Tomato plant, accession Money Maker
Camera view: vertical (180 deg); turntable rotation: 180 degrees
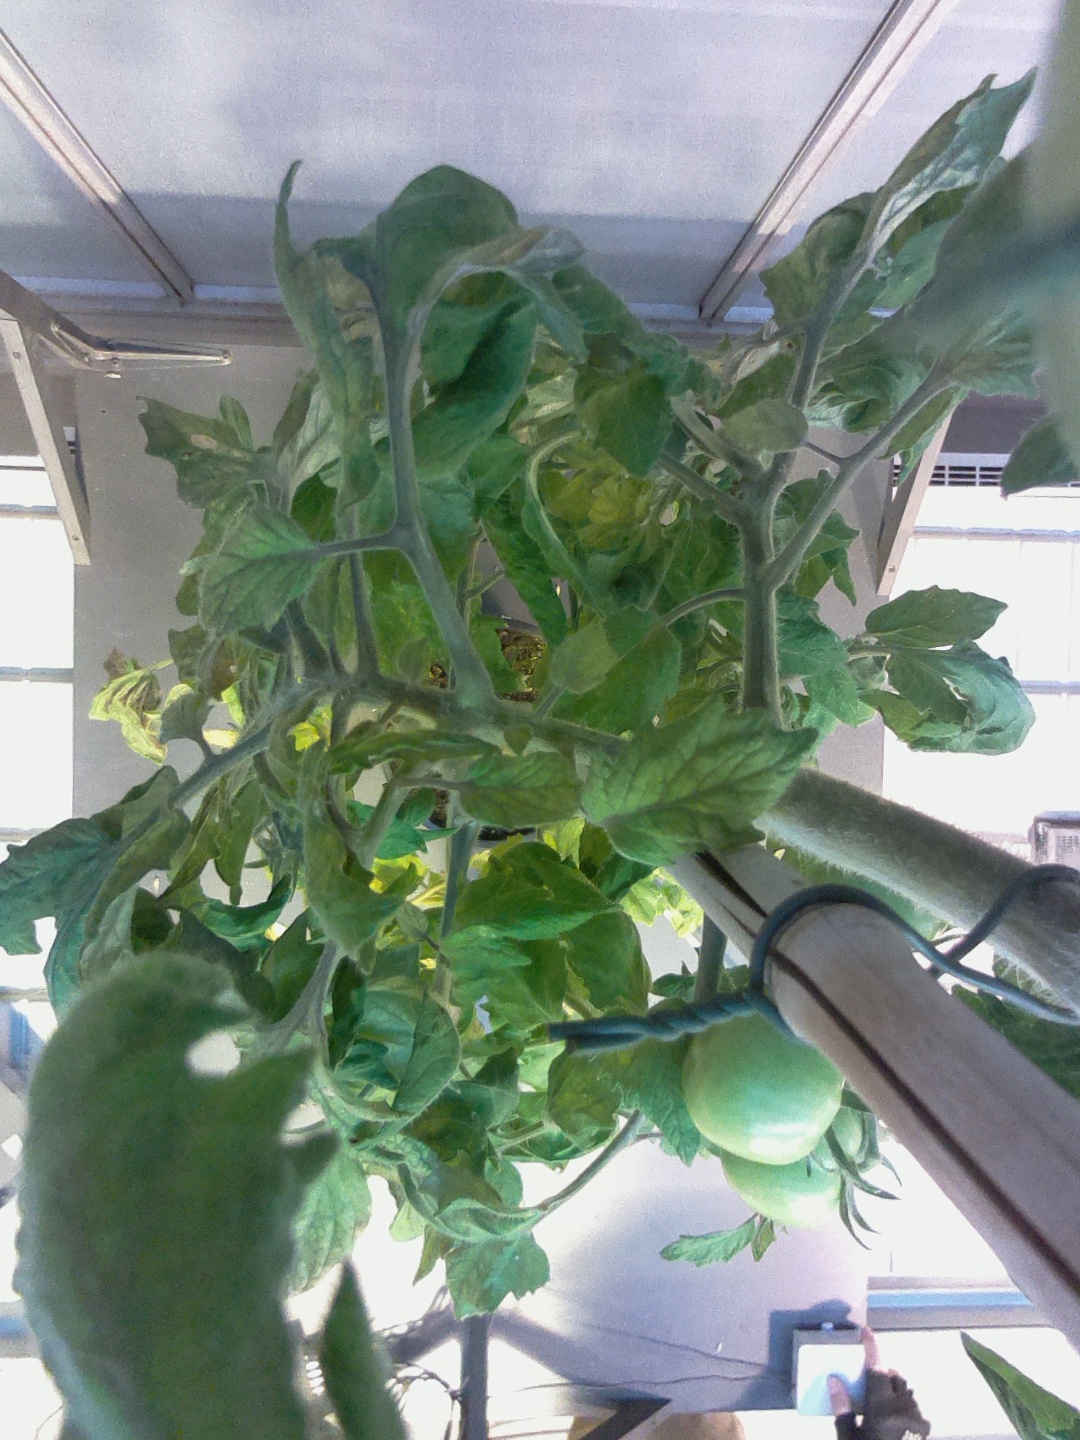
BBCH growth stage 76: 60%-70% of final fruit size